Grawlix

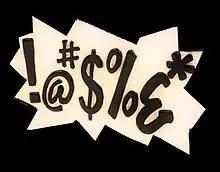
Grawlix in a speech balloon

Grawlix or obscenicon is the use of typographical symbols to replace profanity. Mainly used in cartoons and comics, it has been described as the graphical equivalent of a bleep censor.